Pescara Model 3 Helicopter

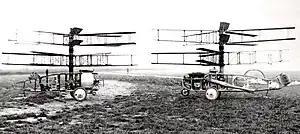
Model 2 and Model 3

The Pescara Model 3 was the first of several coaxial helicopter designs by Raúl Pateras Pescara to demonstrate sustained controlled helicopter flight.